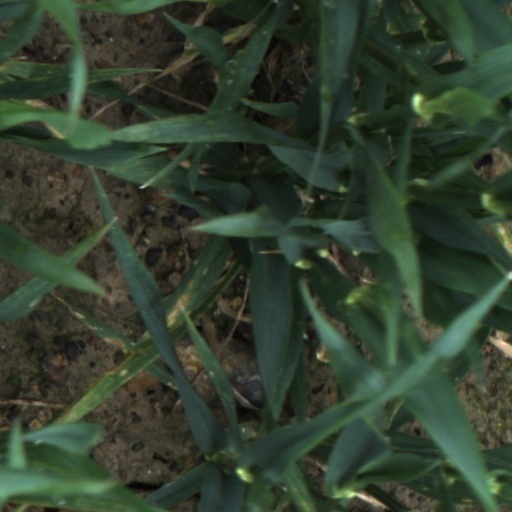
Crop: wheat